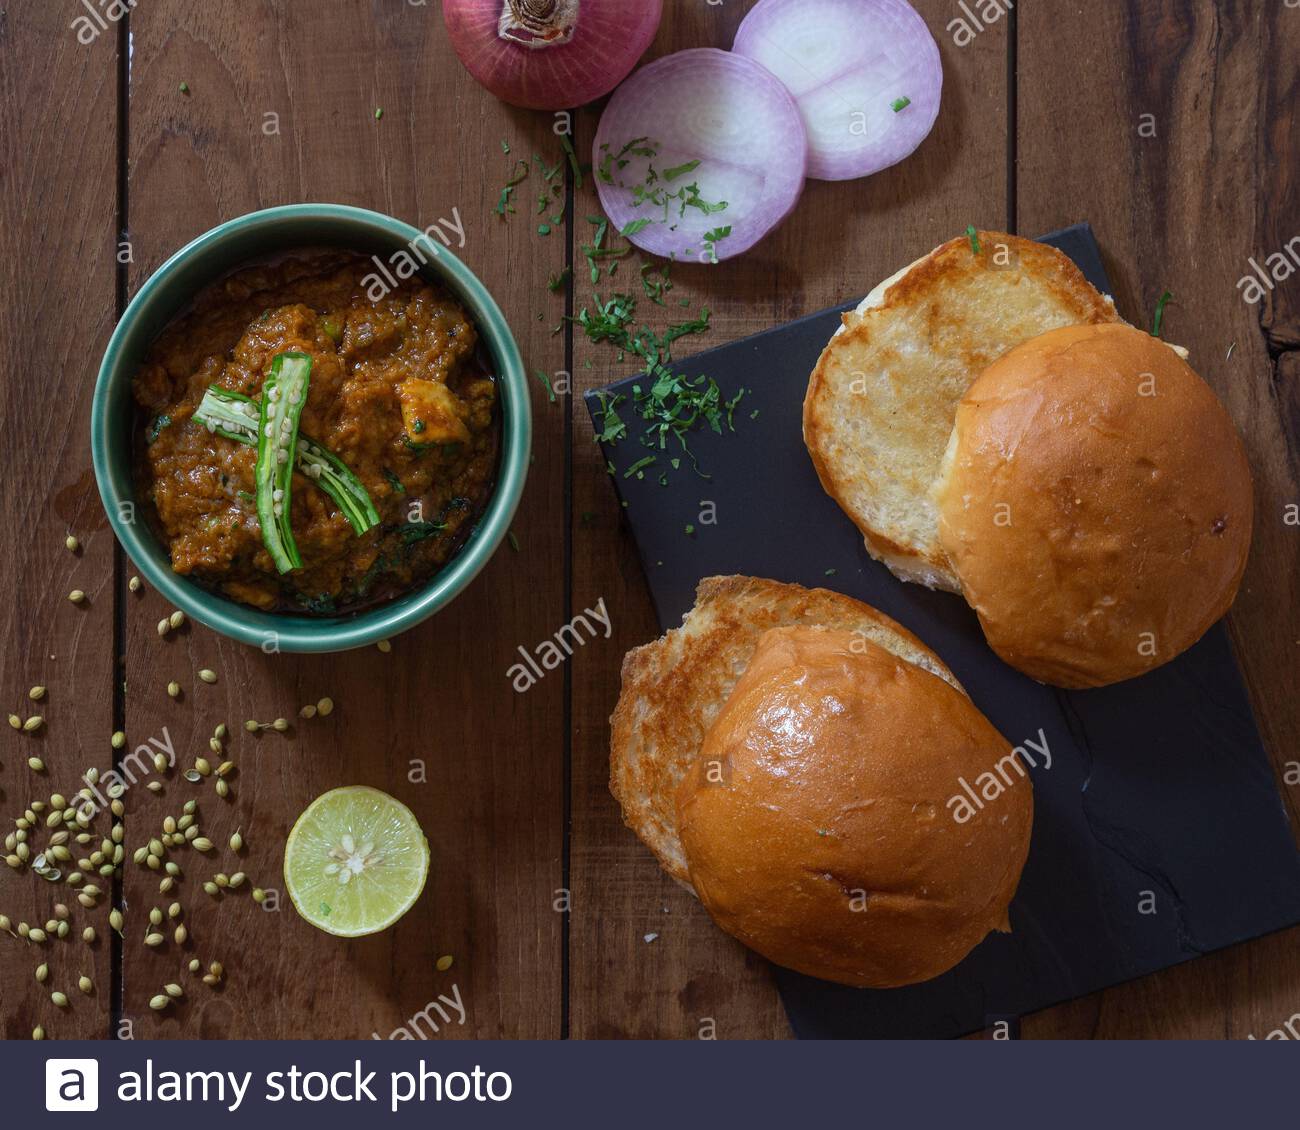
Dish: pav_bhaji